Lehmann (lunar crater)

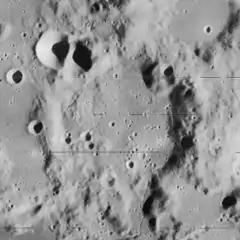
Lunar Orbiter 4 image

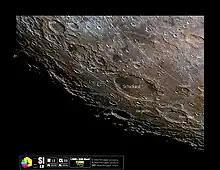
Selenochromatic Image(Si) of the crater area

Lehmann is a lunar impact crater attached to the northern rim of the much larger walled plain Schickard. To the northwest is the crater Lacroix.